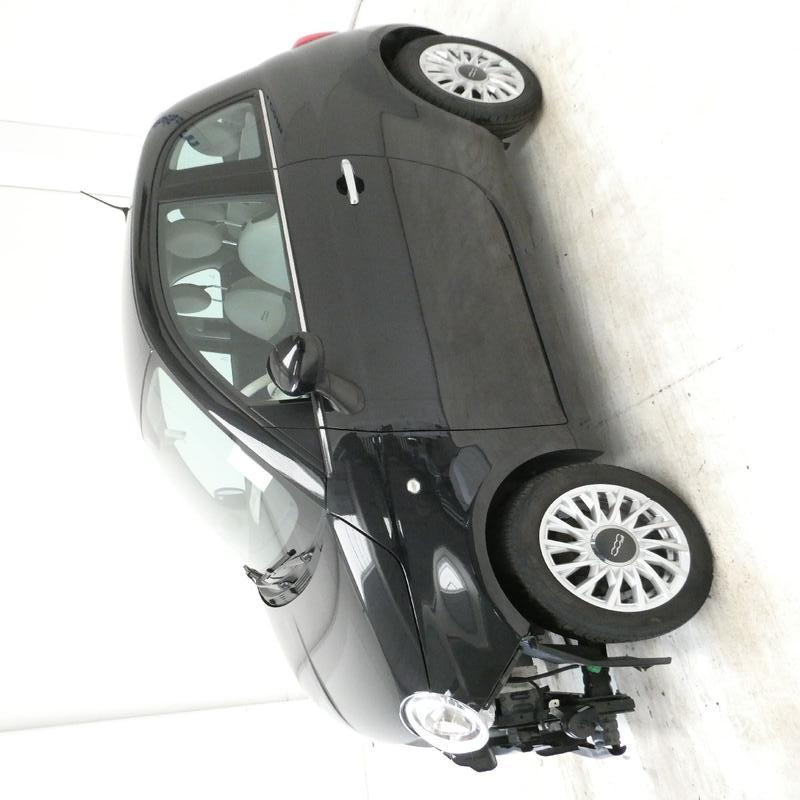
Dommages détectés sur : pare-choc avant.
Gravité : majeur